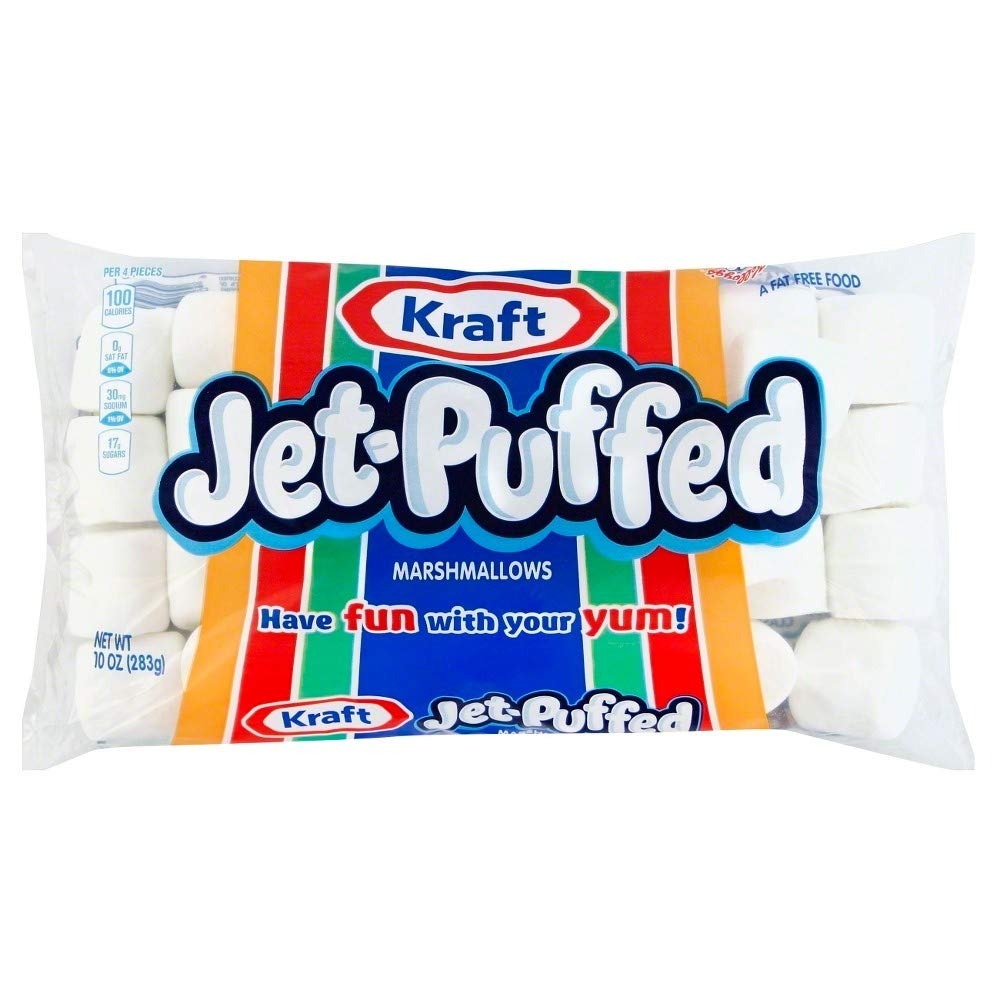
Item Name: Kraft Jet-Puffed Marshmallows (Pack of 4)
Product Description: From Micromallows to Jumbo Marshmallows and everything in between, Jet-Puffed gives you countless ways to create inspiring culinary confections. Benefit from the growing number of consumers who reach for desserts as a snack, and the popular treat that over-indexes with Millennials. Size: 12 Ounces.
Value: 96.0
Unit: Ounce

Price: 2.59